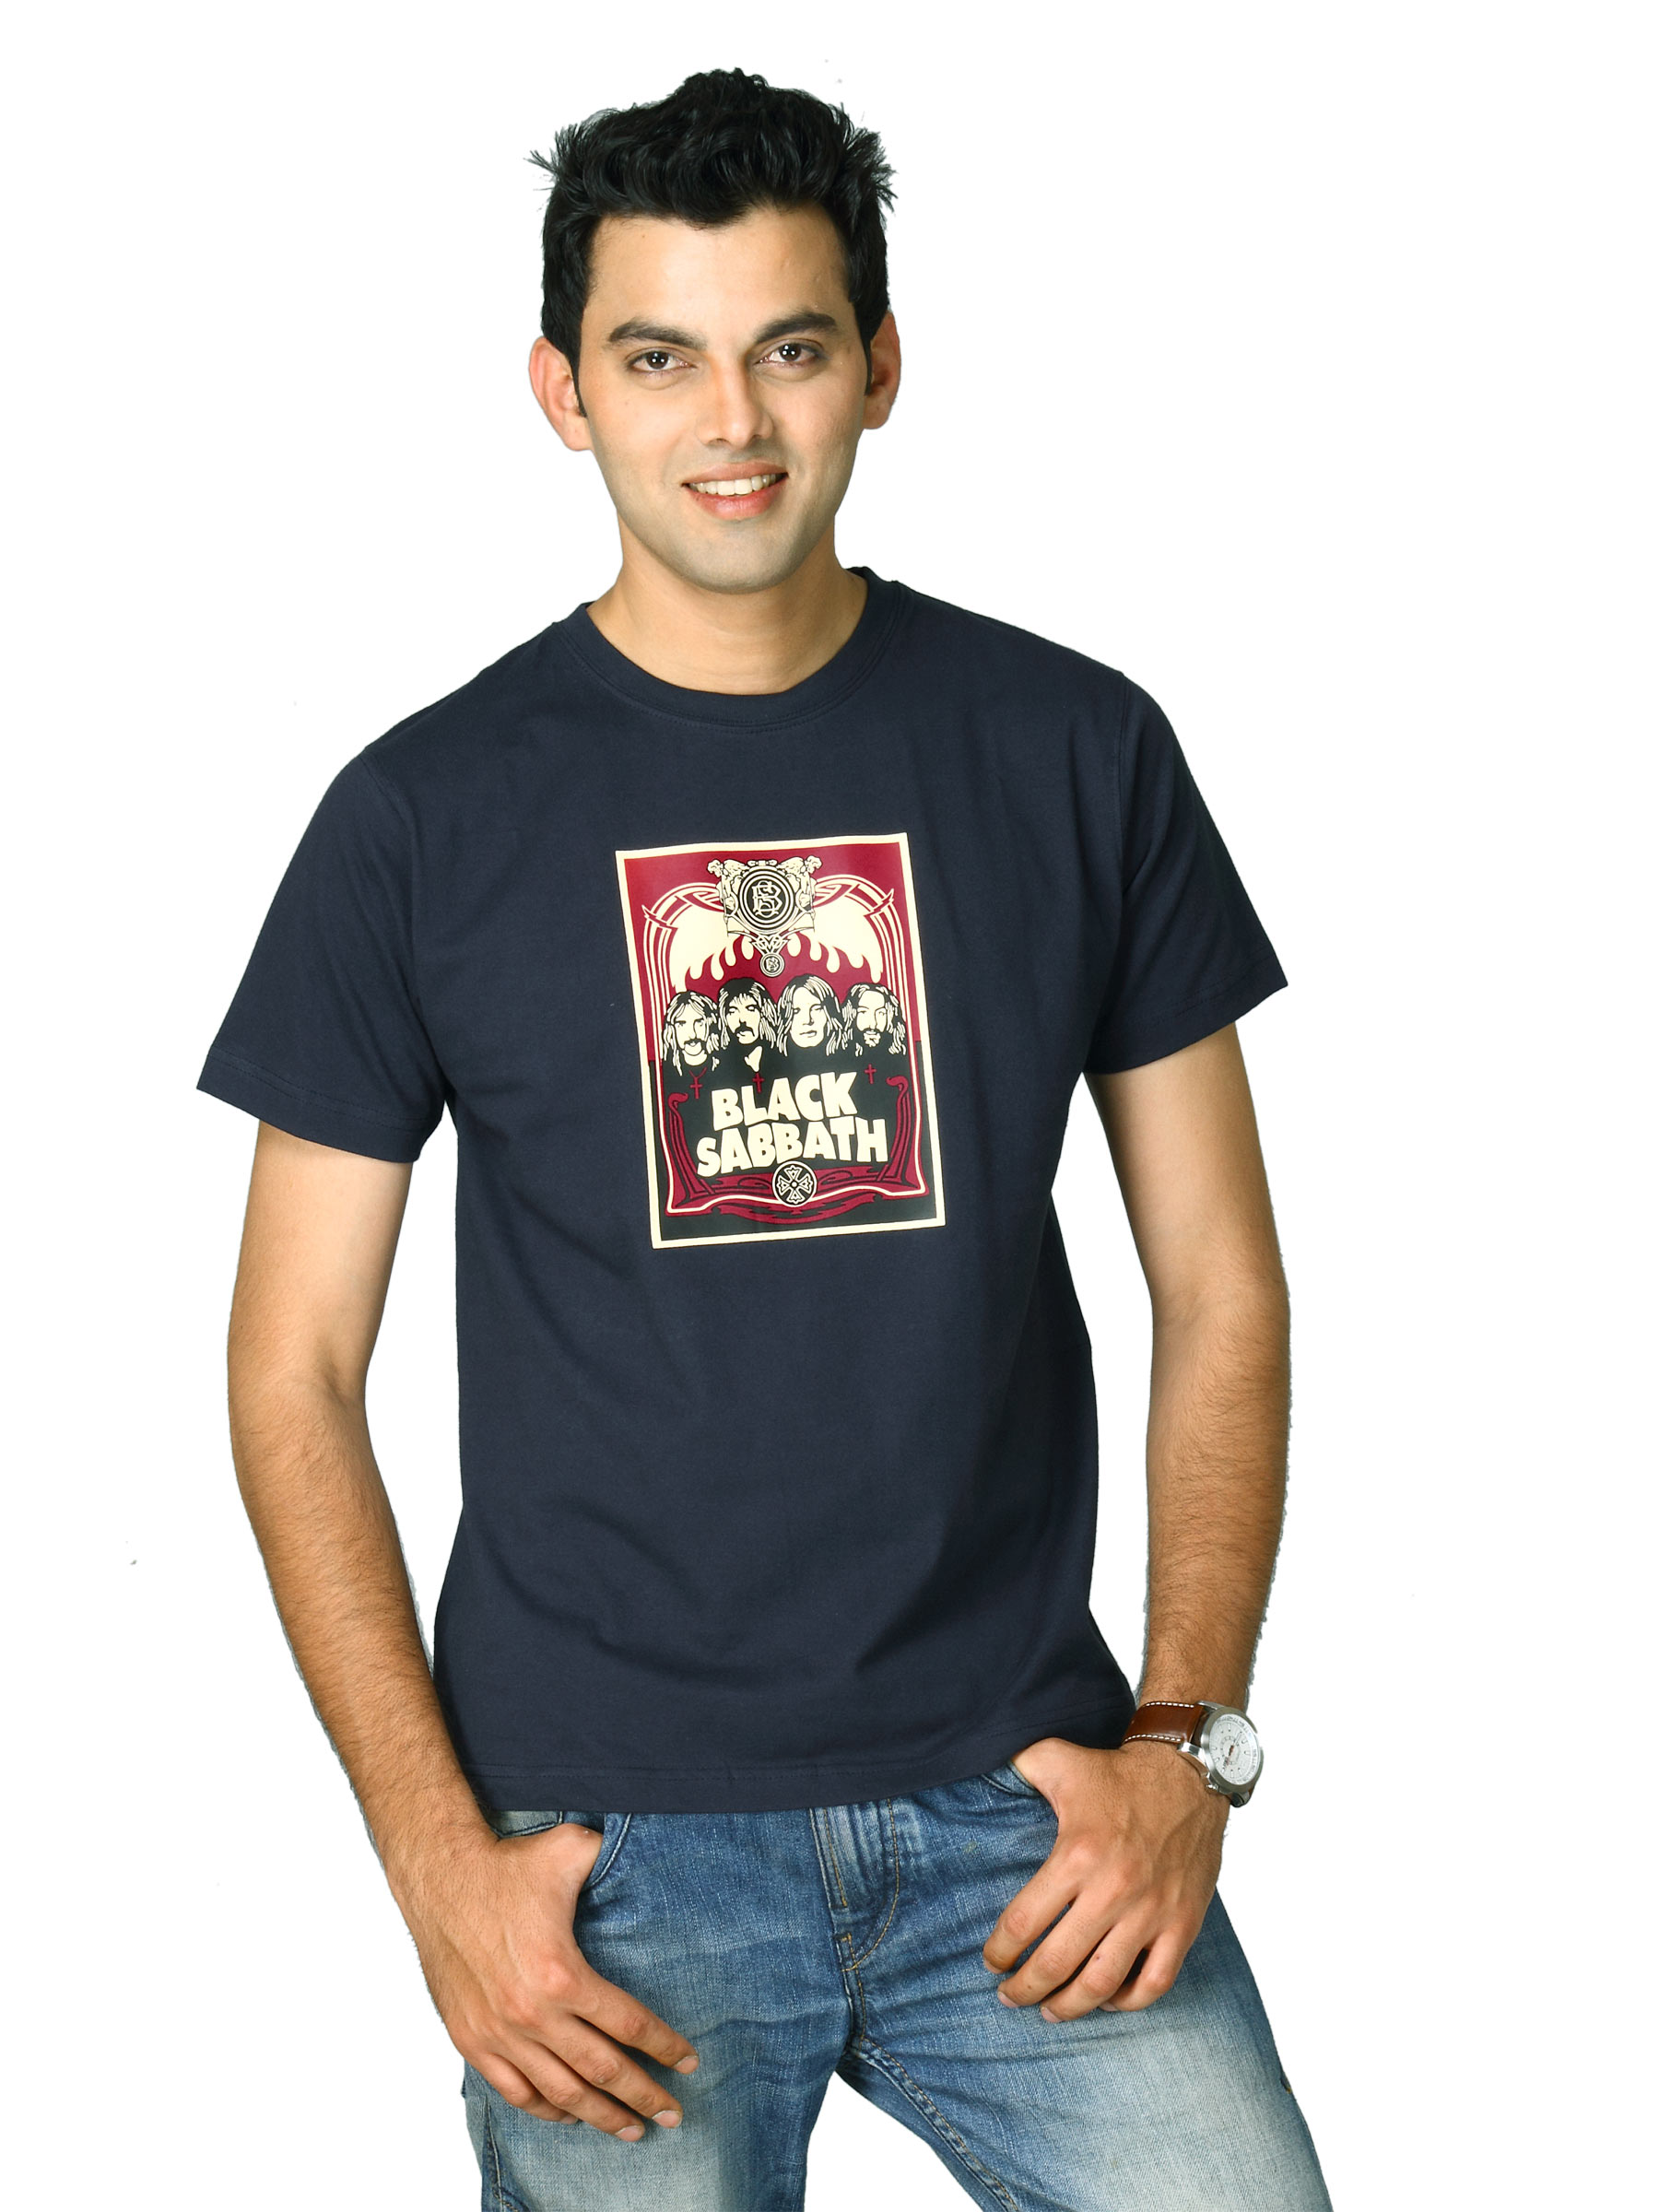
Tantra Men's Black Sabbath Navy T-shirt
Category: Apparel / Topwear / Tshirts
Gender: Men
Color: Navy Blue
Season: Fall 2011
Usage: Casual